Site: brandenburg
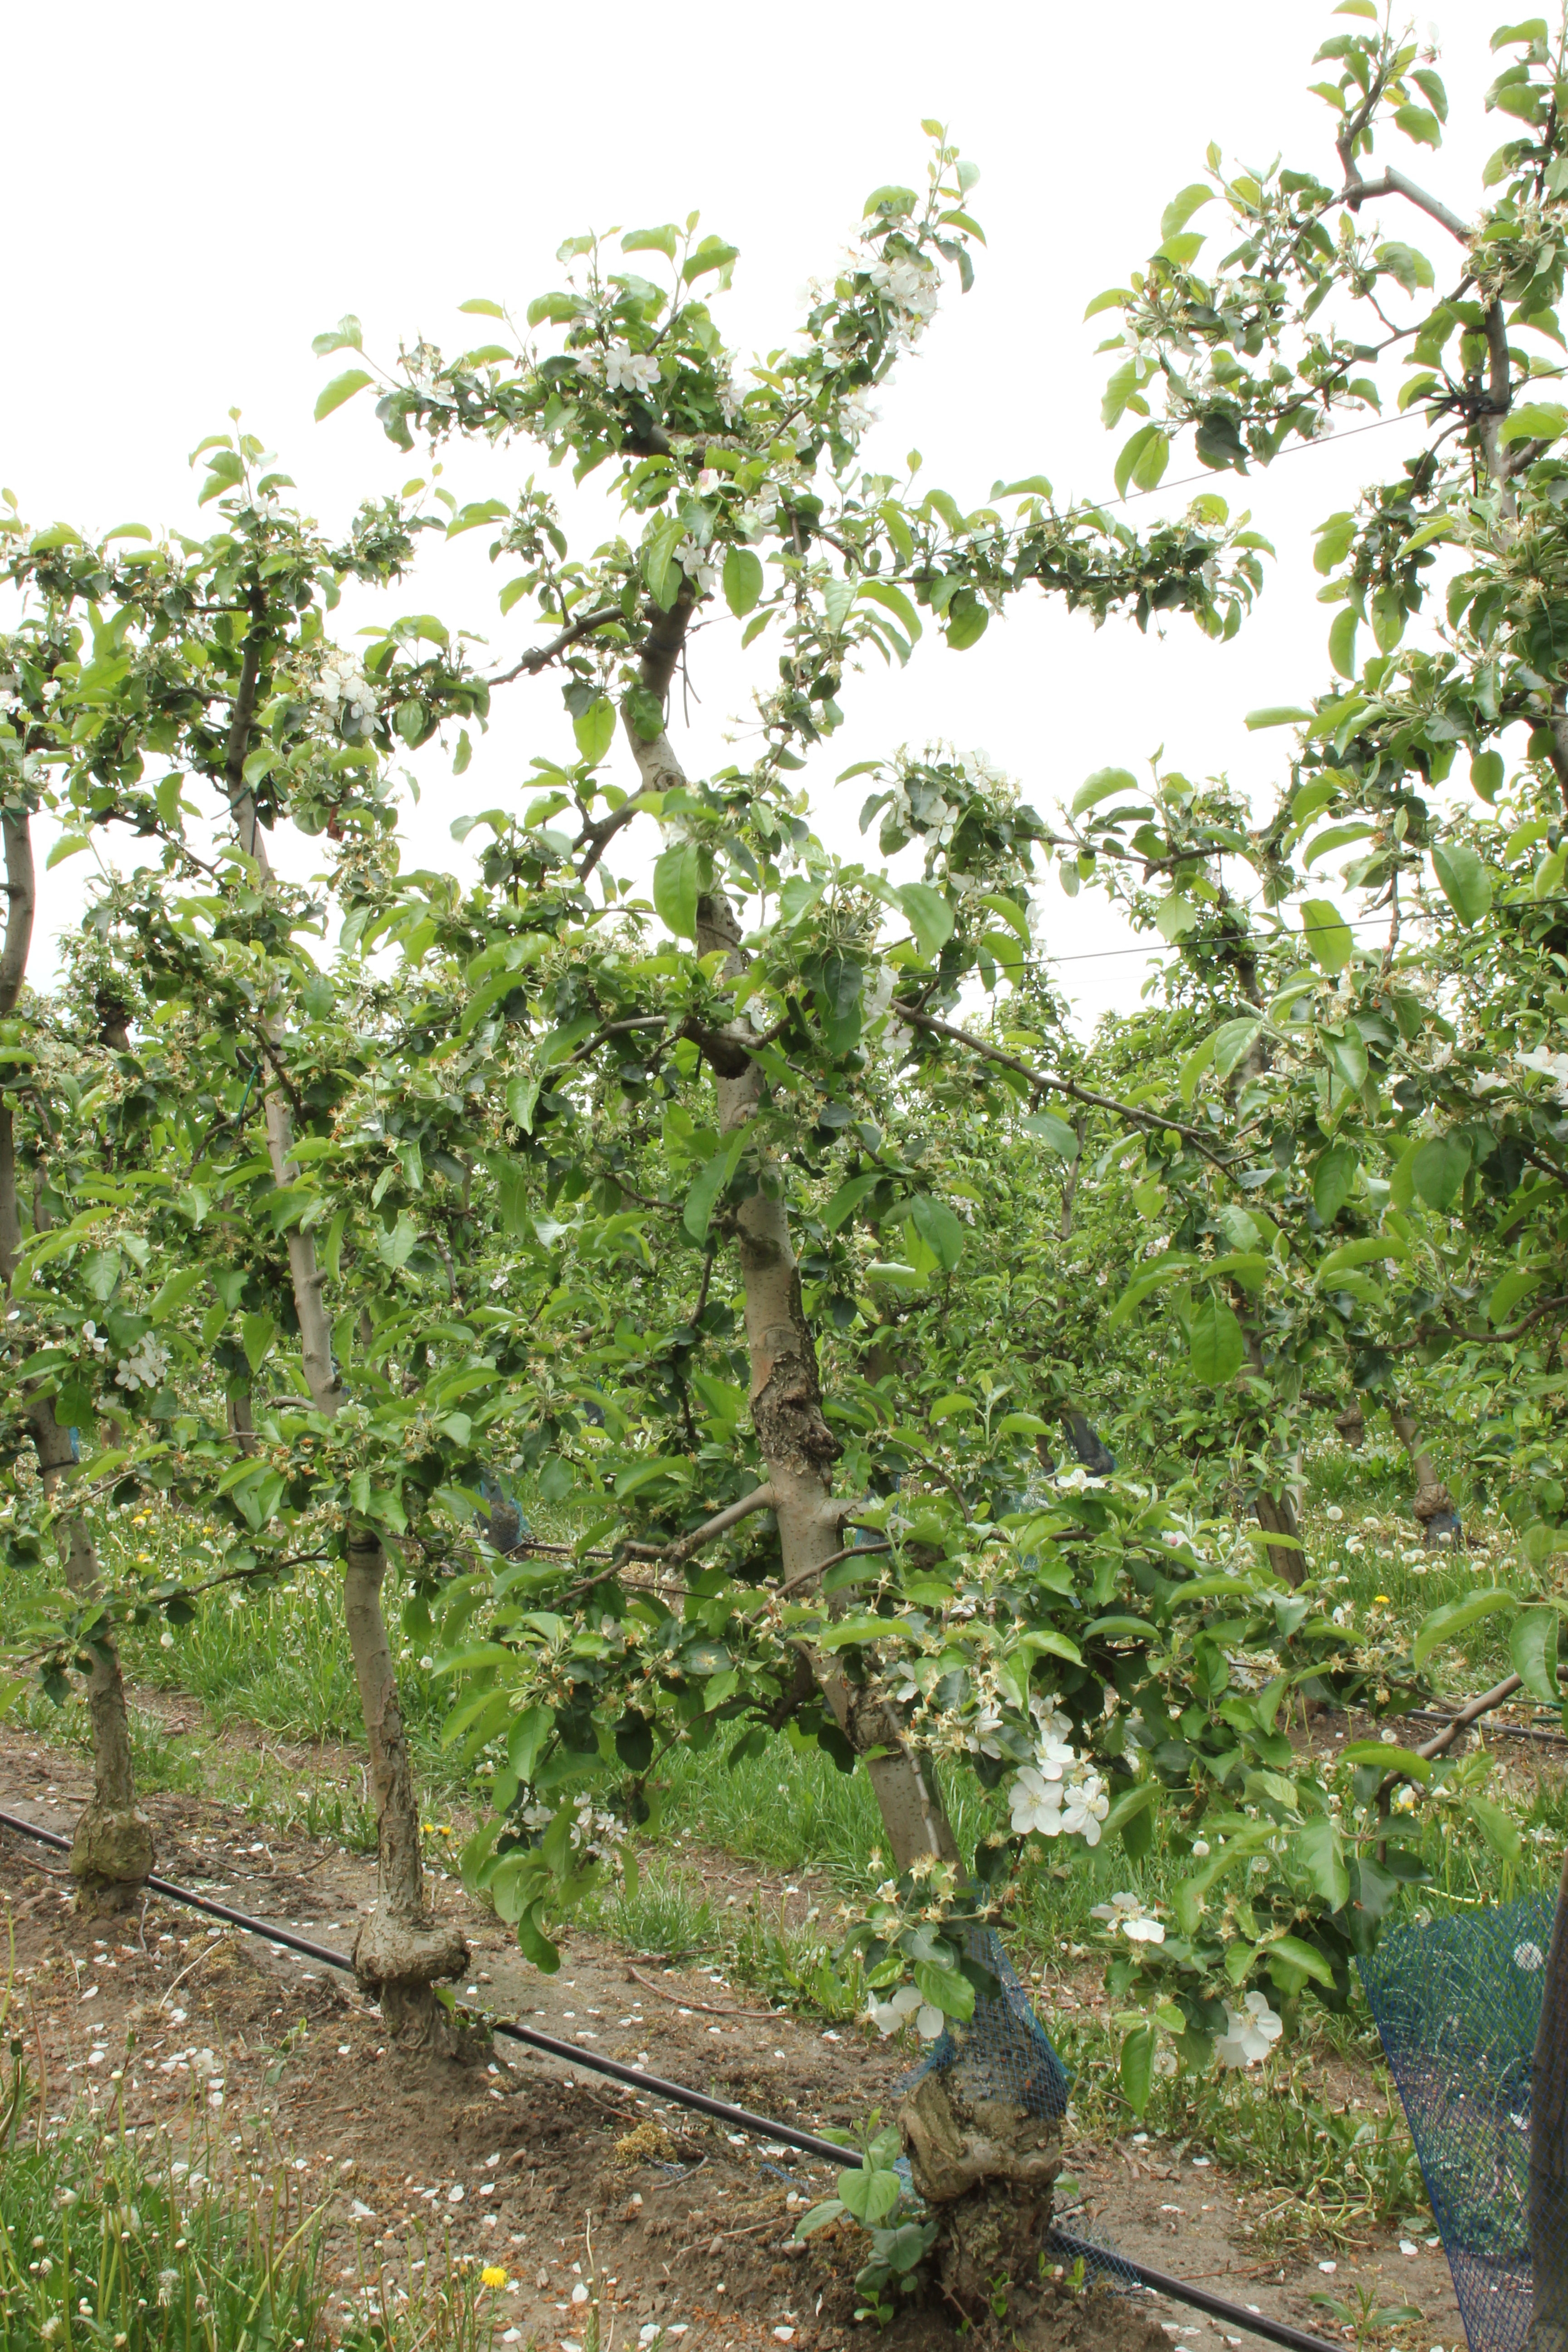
Growth stage (BBCH 67): Flowering